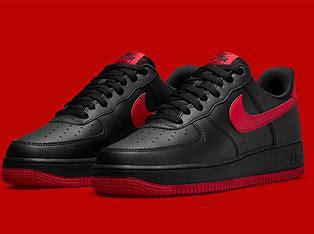
Brand: Nike
Model: 1